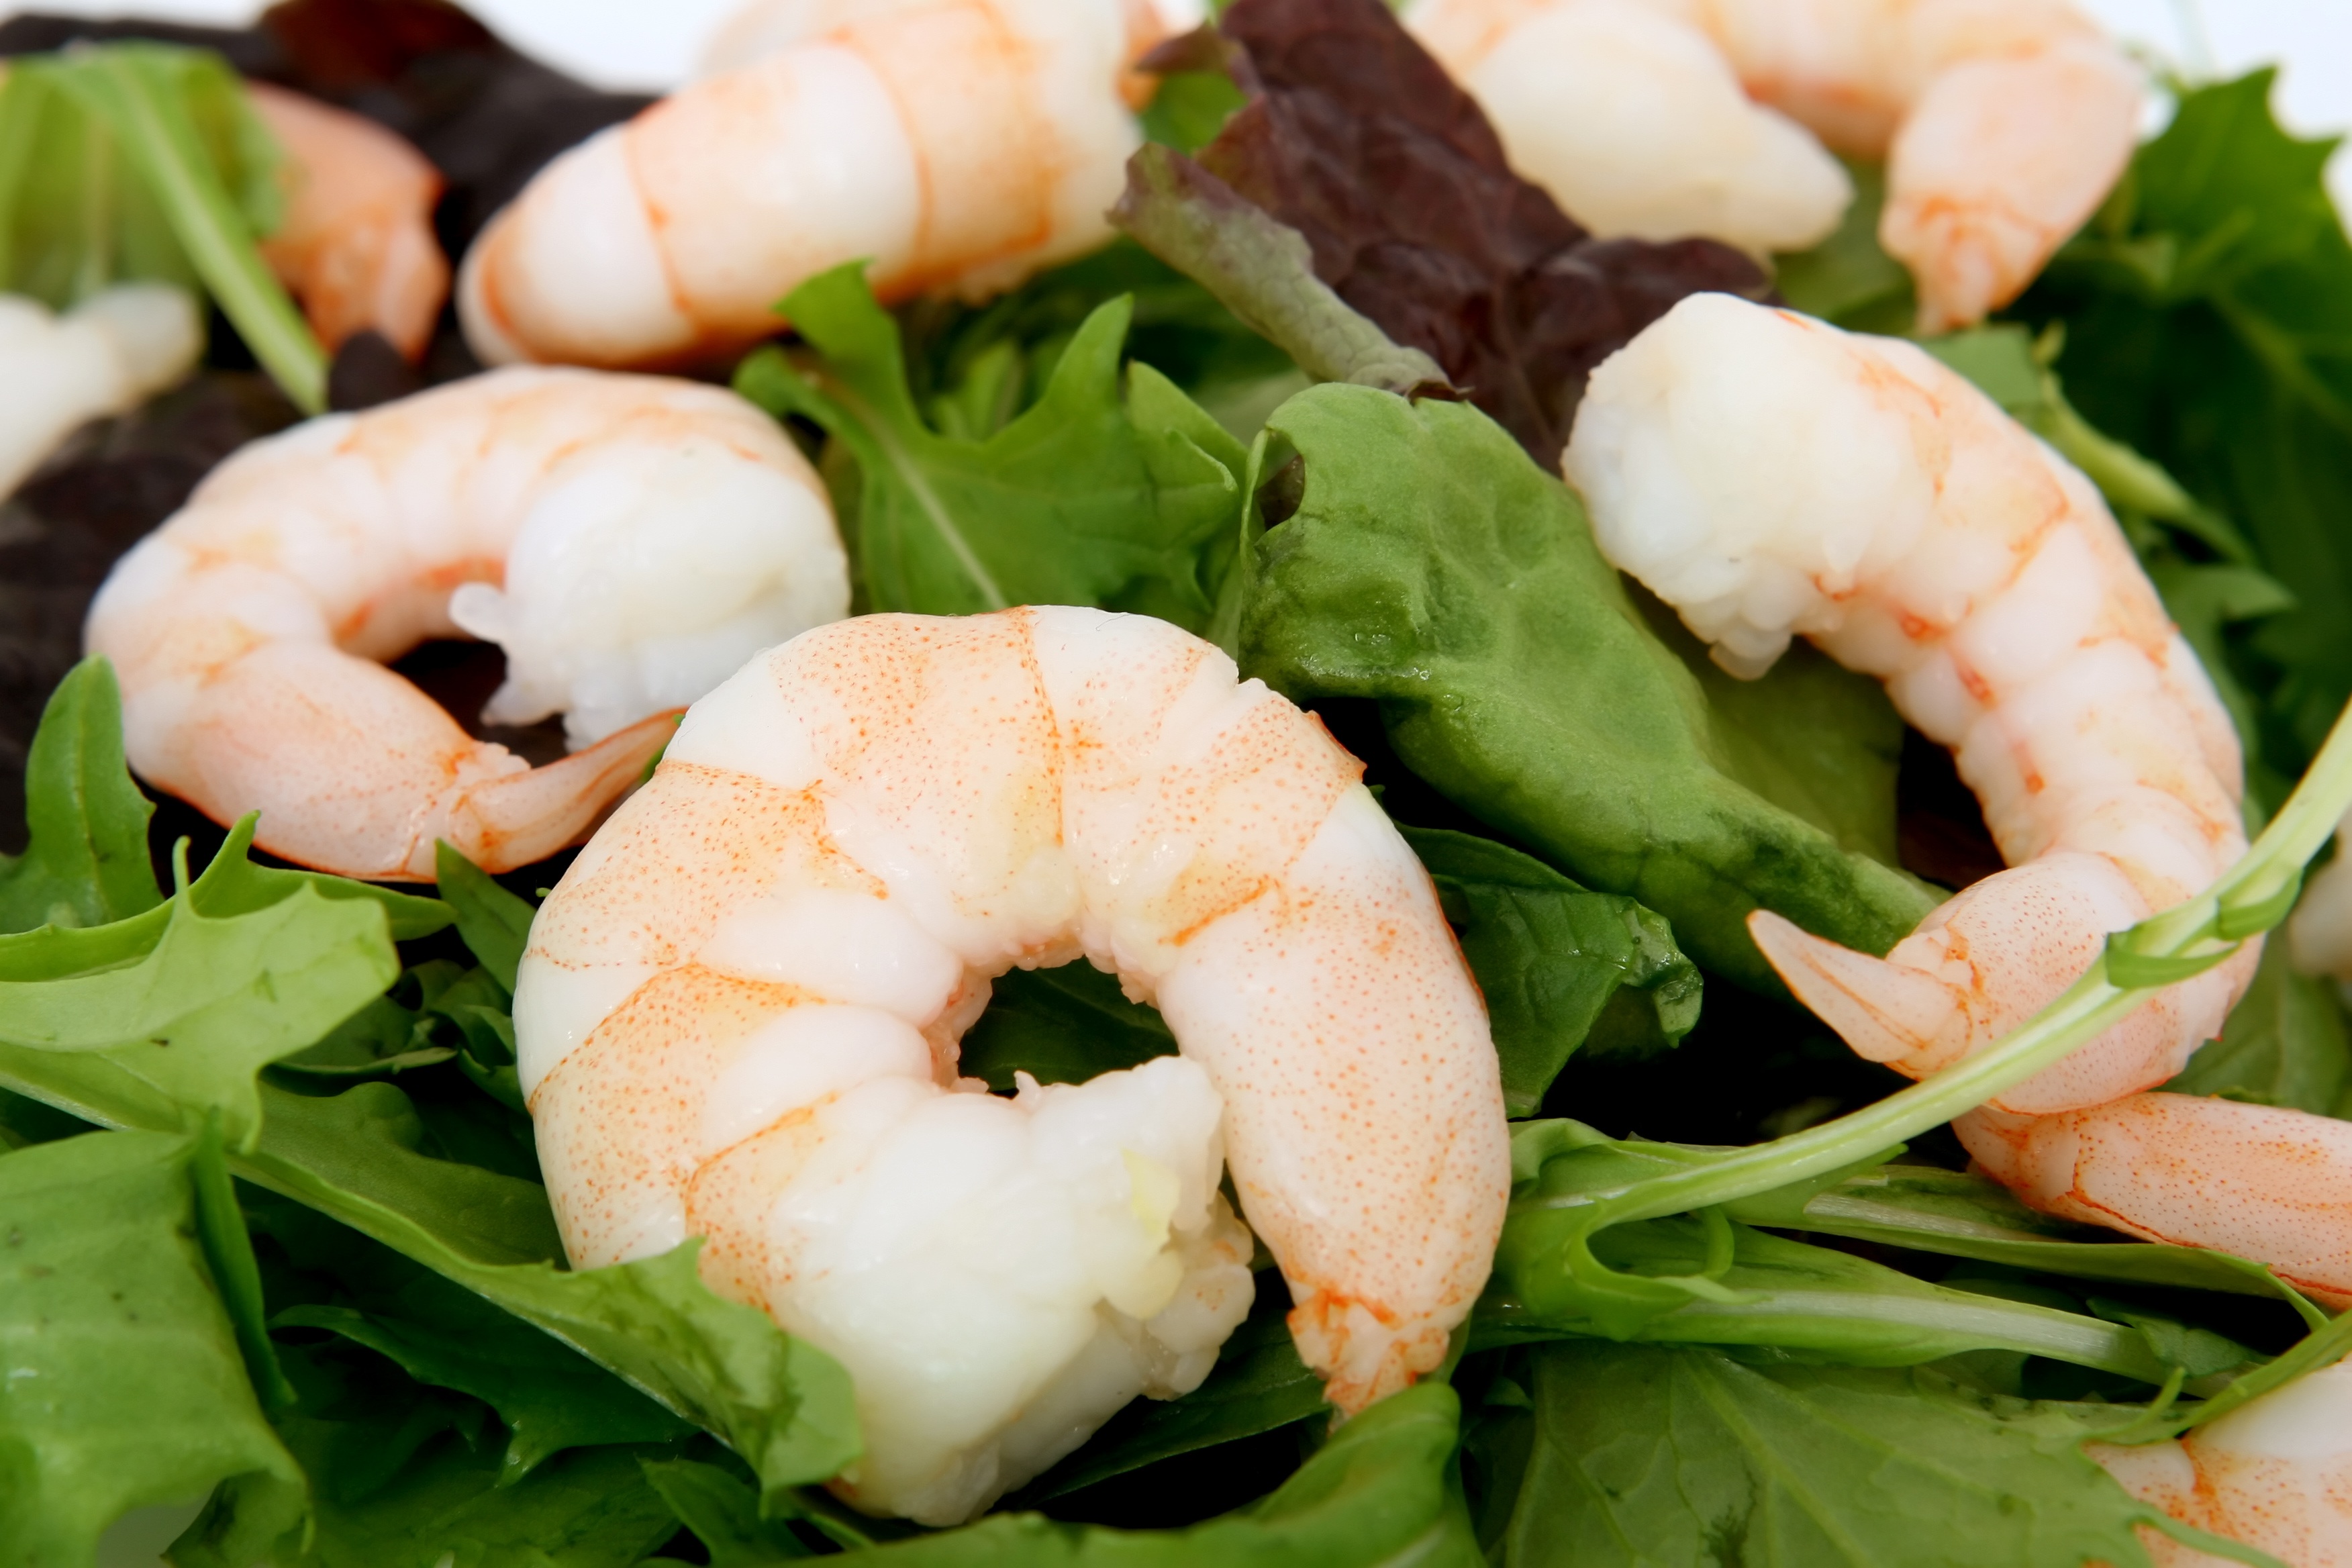
sea, restaurant, asian, dish, food, salad, green, chinese, cooking, natural, seafood, fresh, weight, colorful, fish, healthy, snack, lunch, cuisine, shellfish, delicious, health, cookery, crab, lettuce, invertebrate, shrimp, sushi, cooked, garnish, nutrition, japanese, raw, good, scallops, slim, loss, diet, starter, organic, prawns, crayfish, delicacy, protein, dieting, slimming, cholesterol, peeled, steamed, hors d oeuvre, scampi, decapoda, animal source foods, caridean shrimp, wholesome